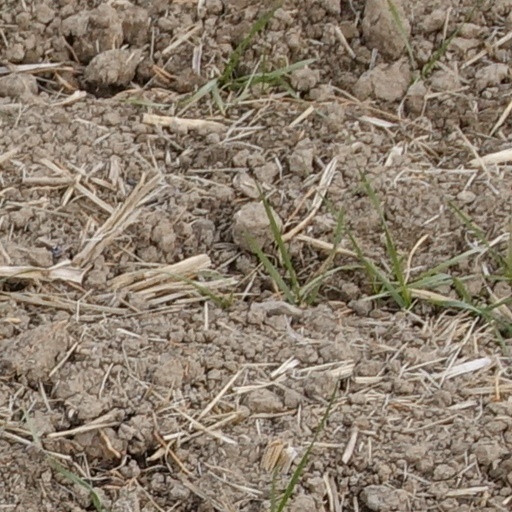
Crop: wheat